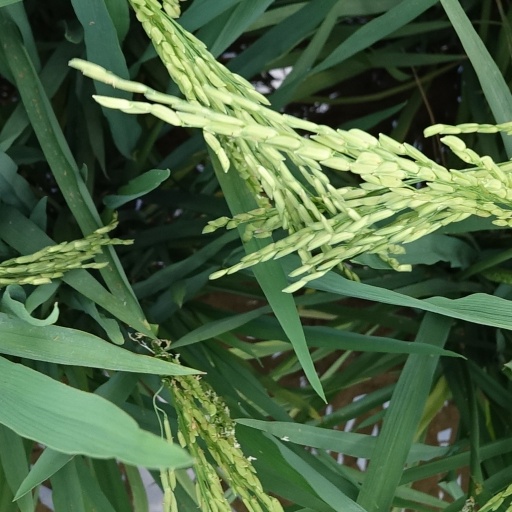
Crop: rice